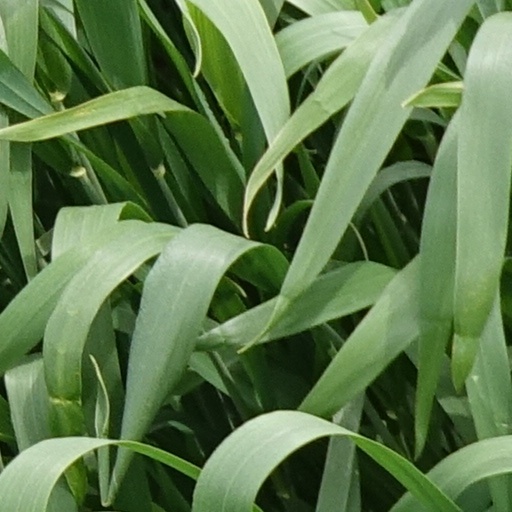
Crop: wheat